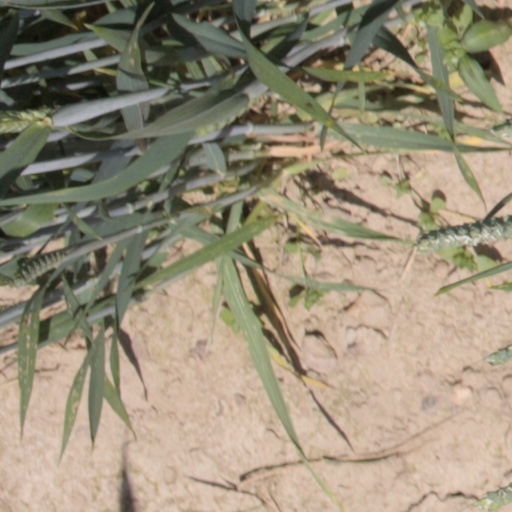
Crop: wheat